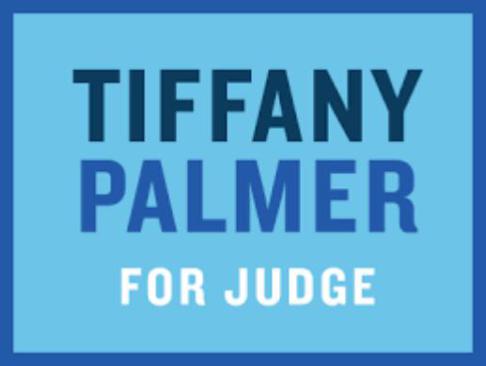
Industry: Clothes